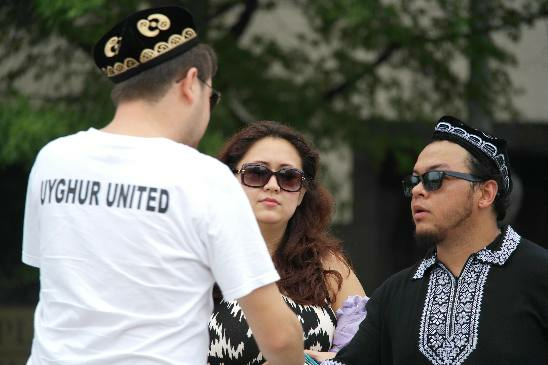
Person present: Yes